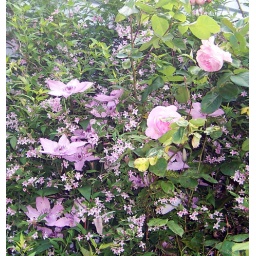
the clematis is &amp;quot;Hagley Hybrid,&amp;quot; the rose a climing Queen Elizabeth. There's a window somewhere under all that foliage.